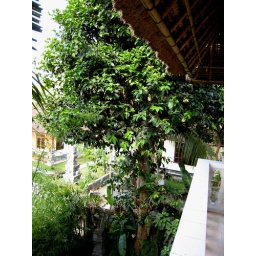
From the balcony in front of the bedroom of my house in Bedulu, Bali , you can look at the houses of the neighbours.